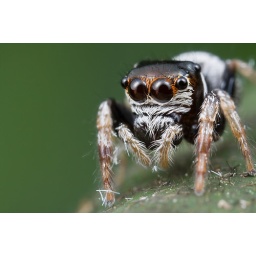
A really cute jumping spider....even the butt is cute :D...check it out in the previous image :D